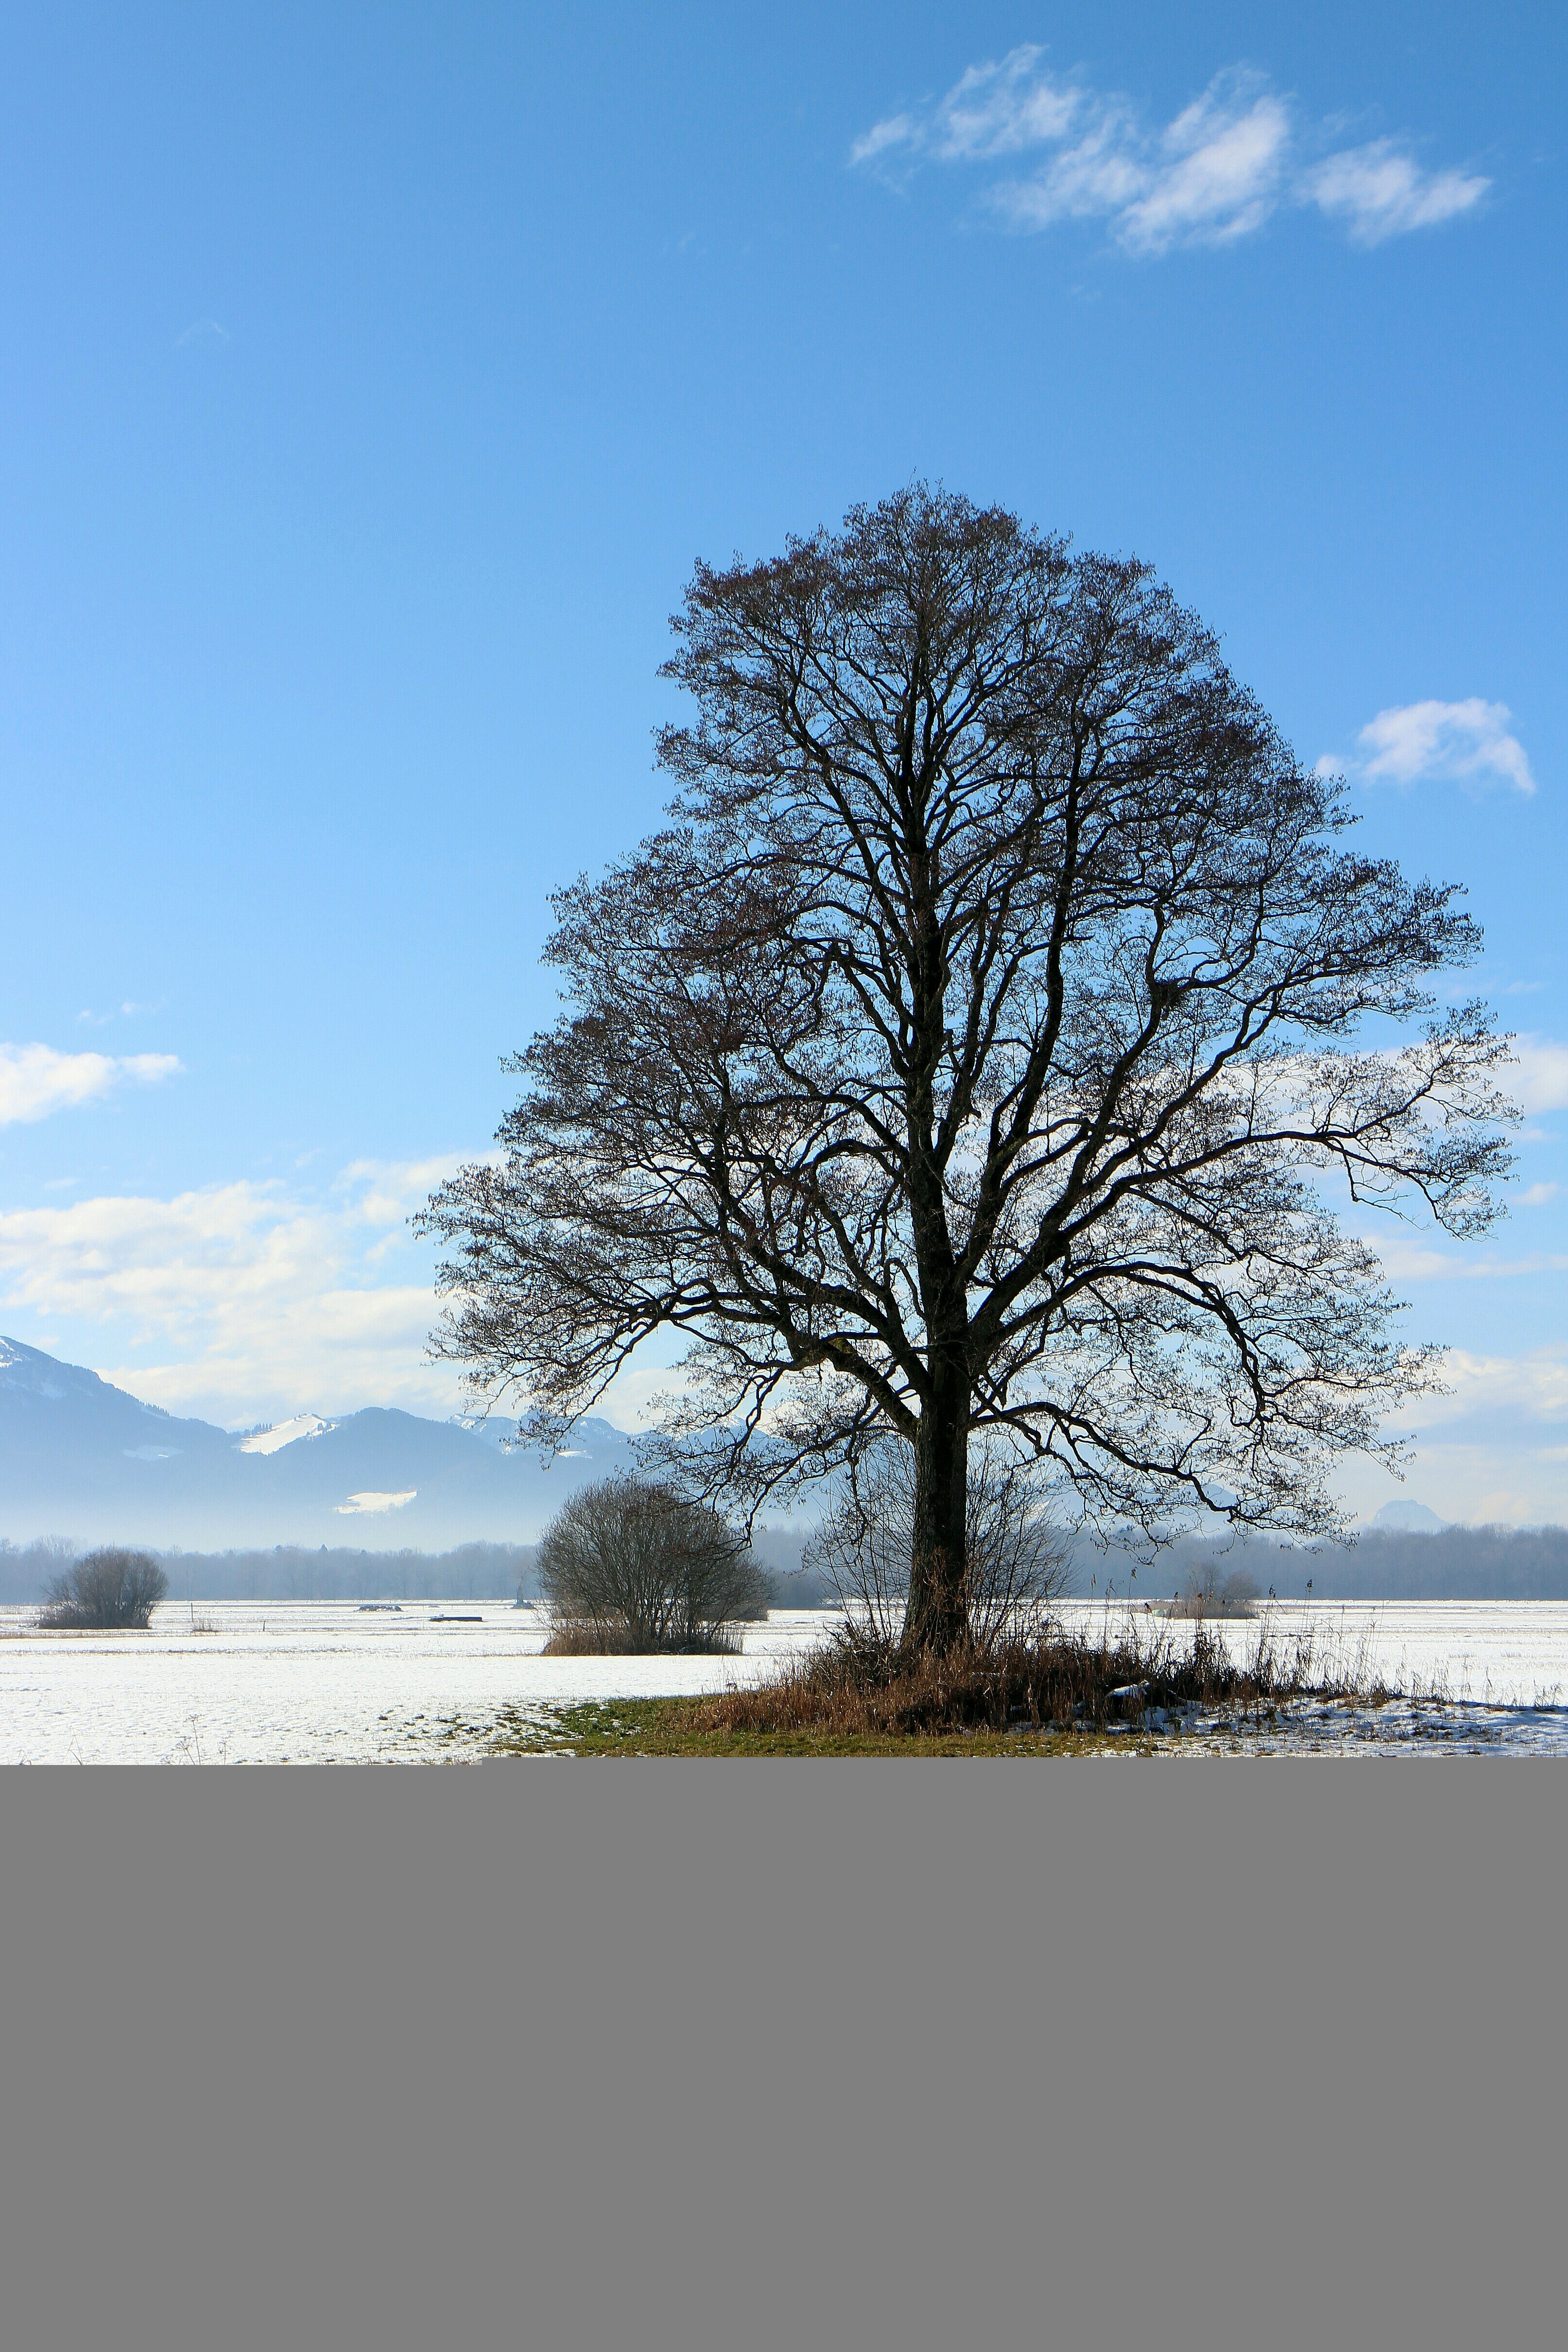
tree, nature, branch, snow, winter, plant, sky, sunlight, morning, flower, frost, weather, snowy, blue, season, wintry, nice weather, woody plant